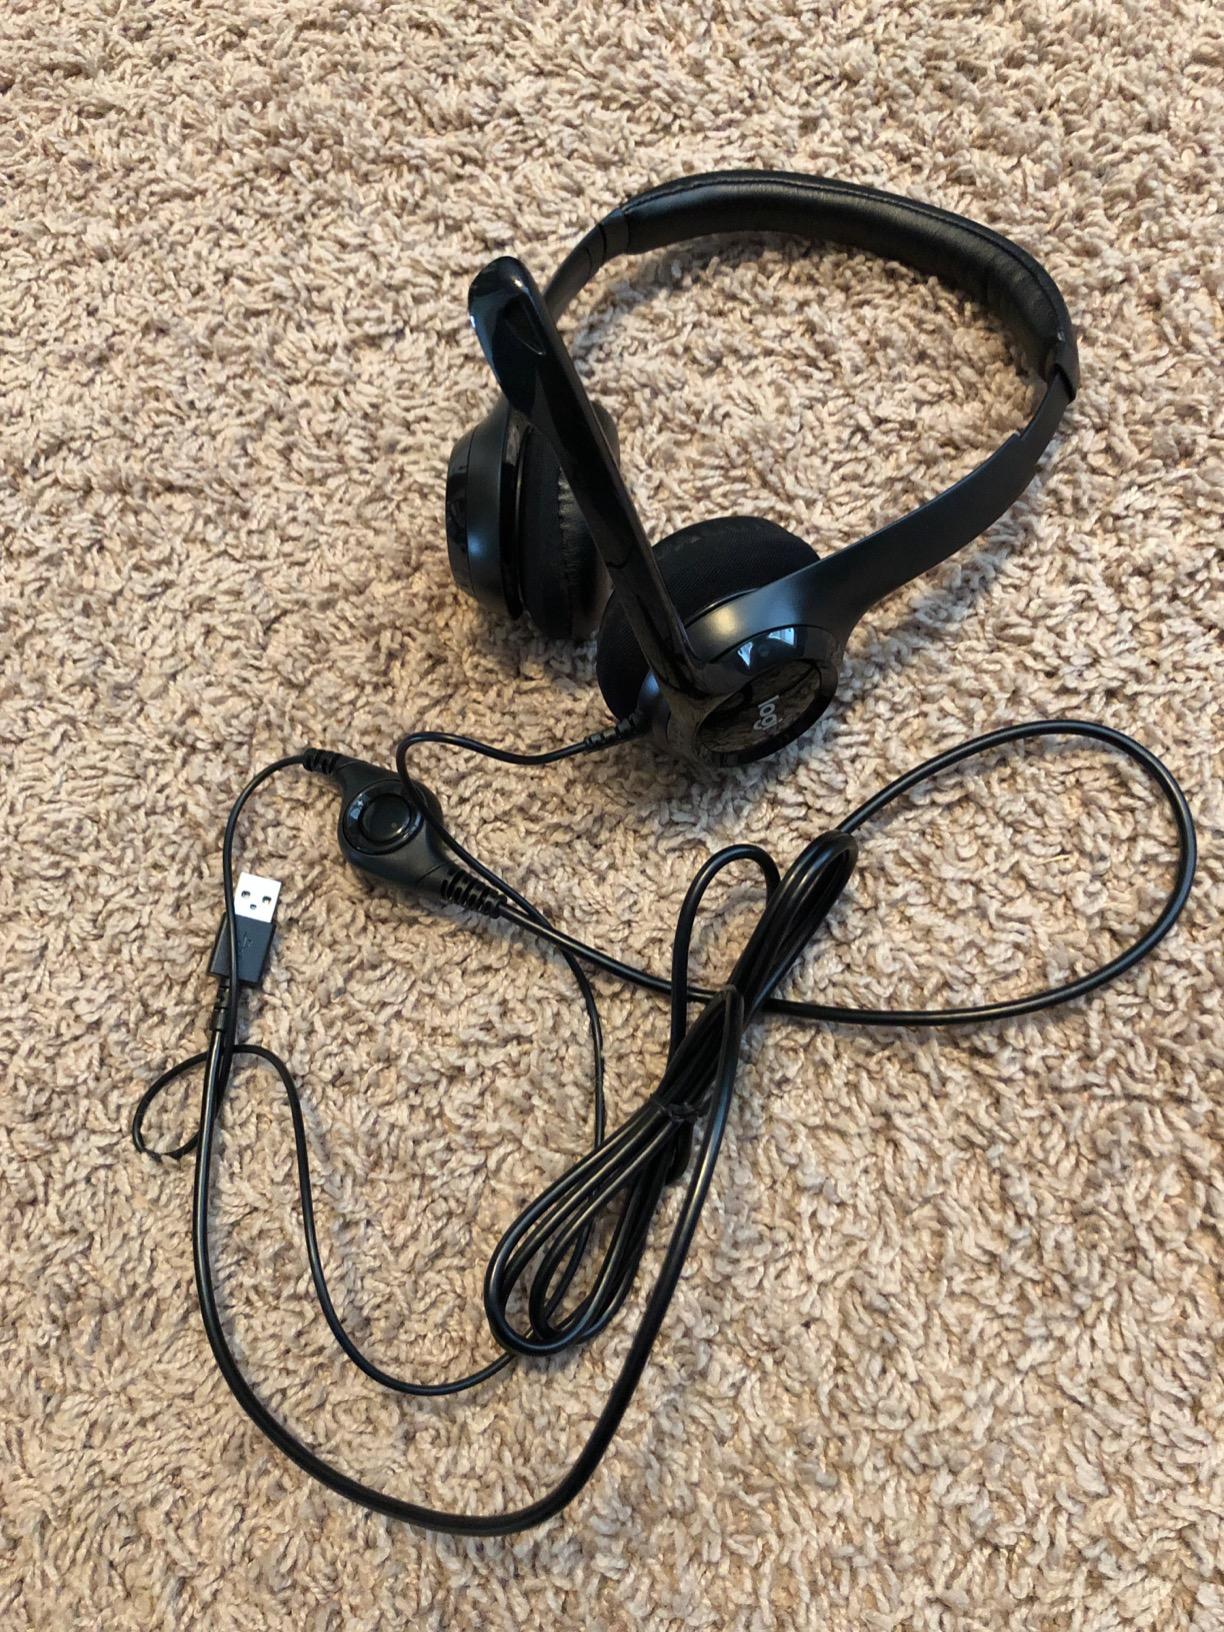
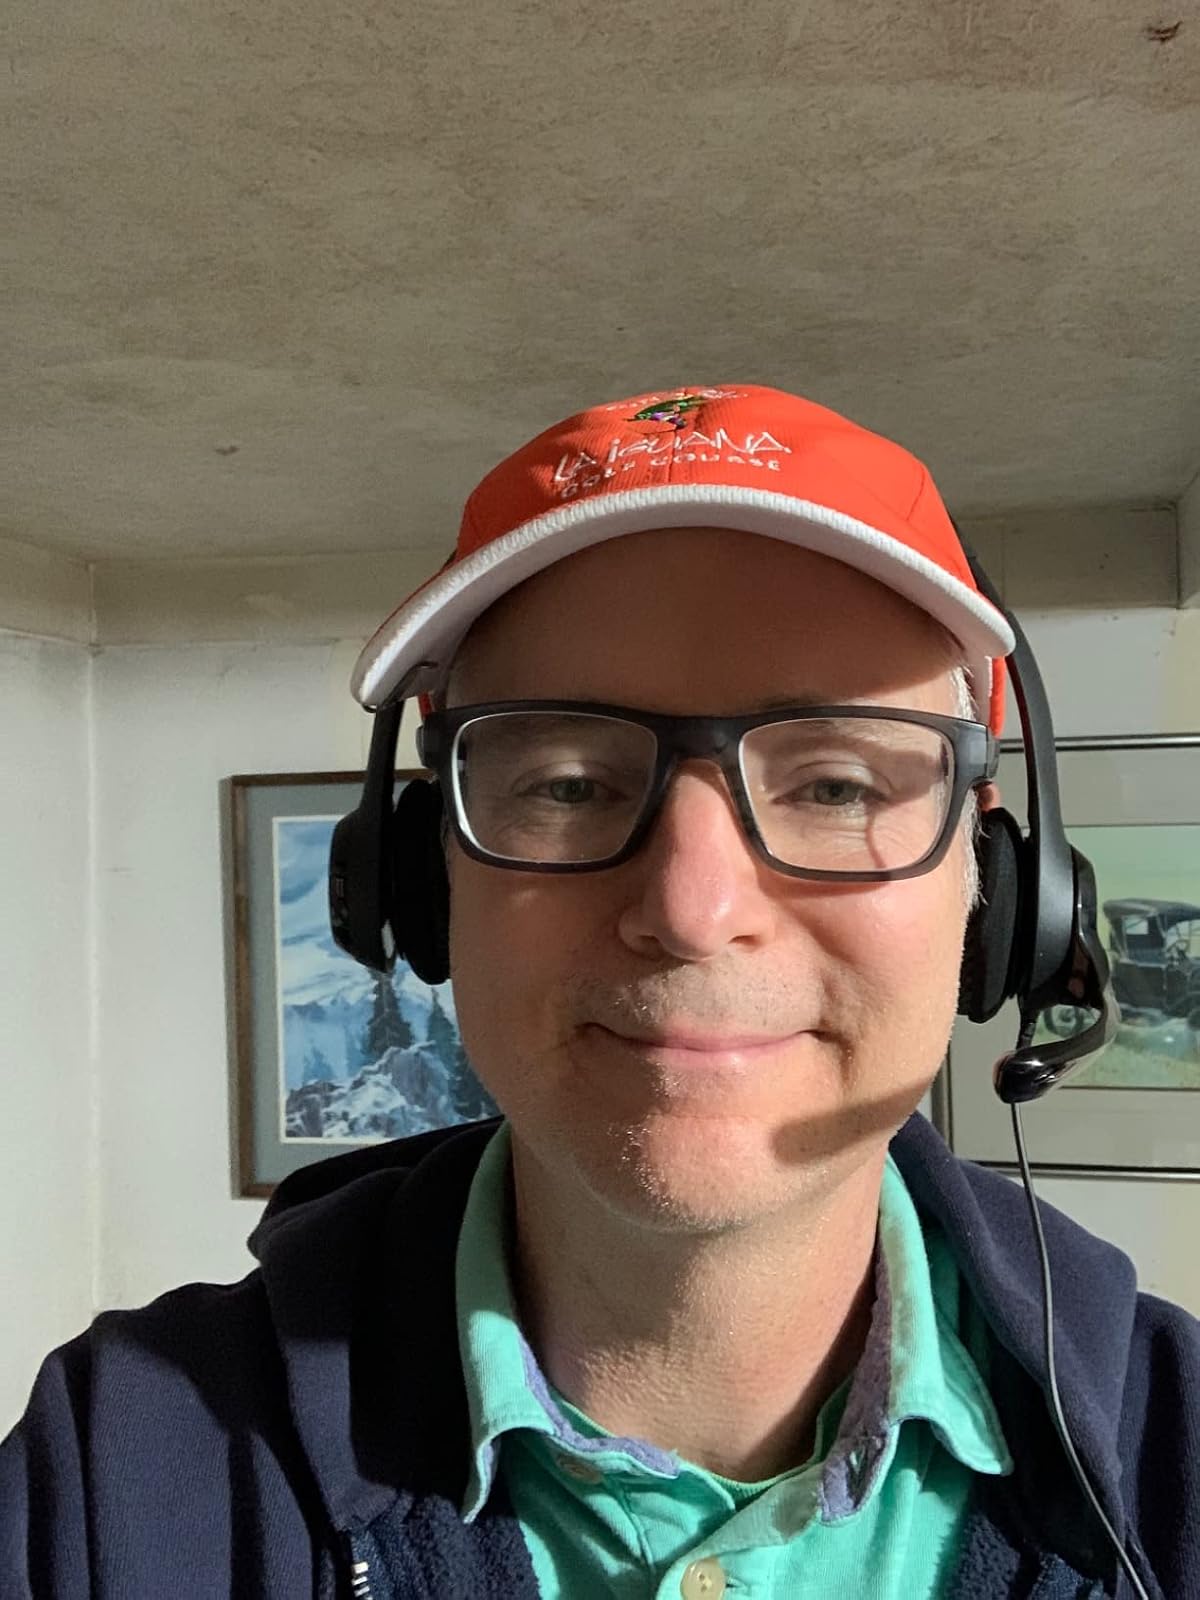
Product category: headphones
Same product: yes